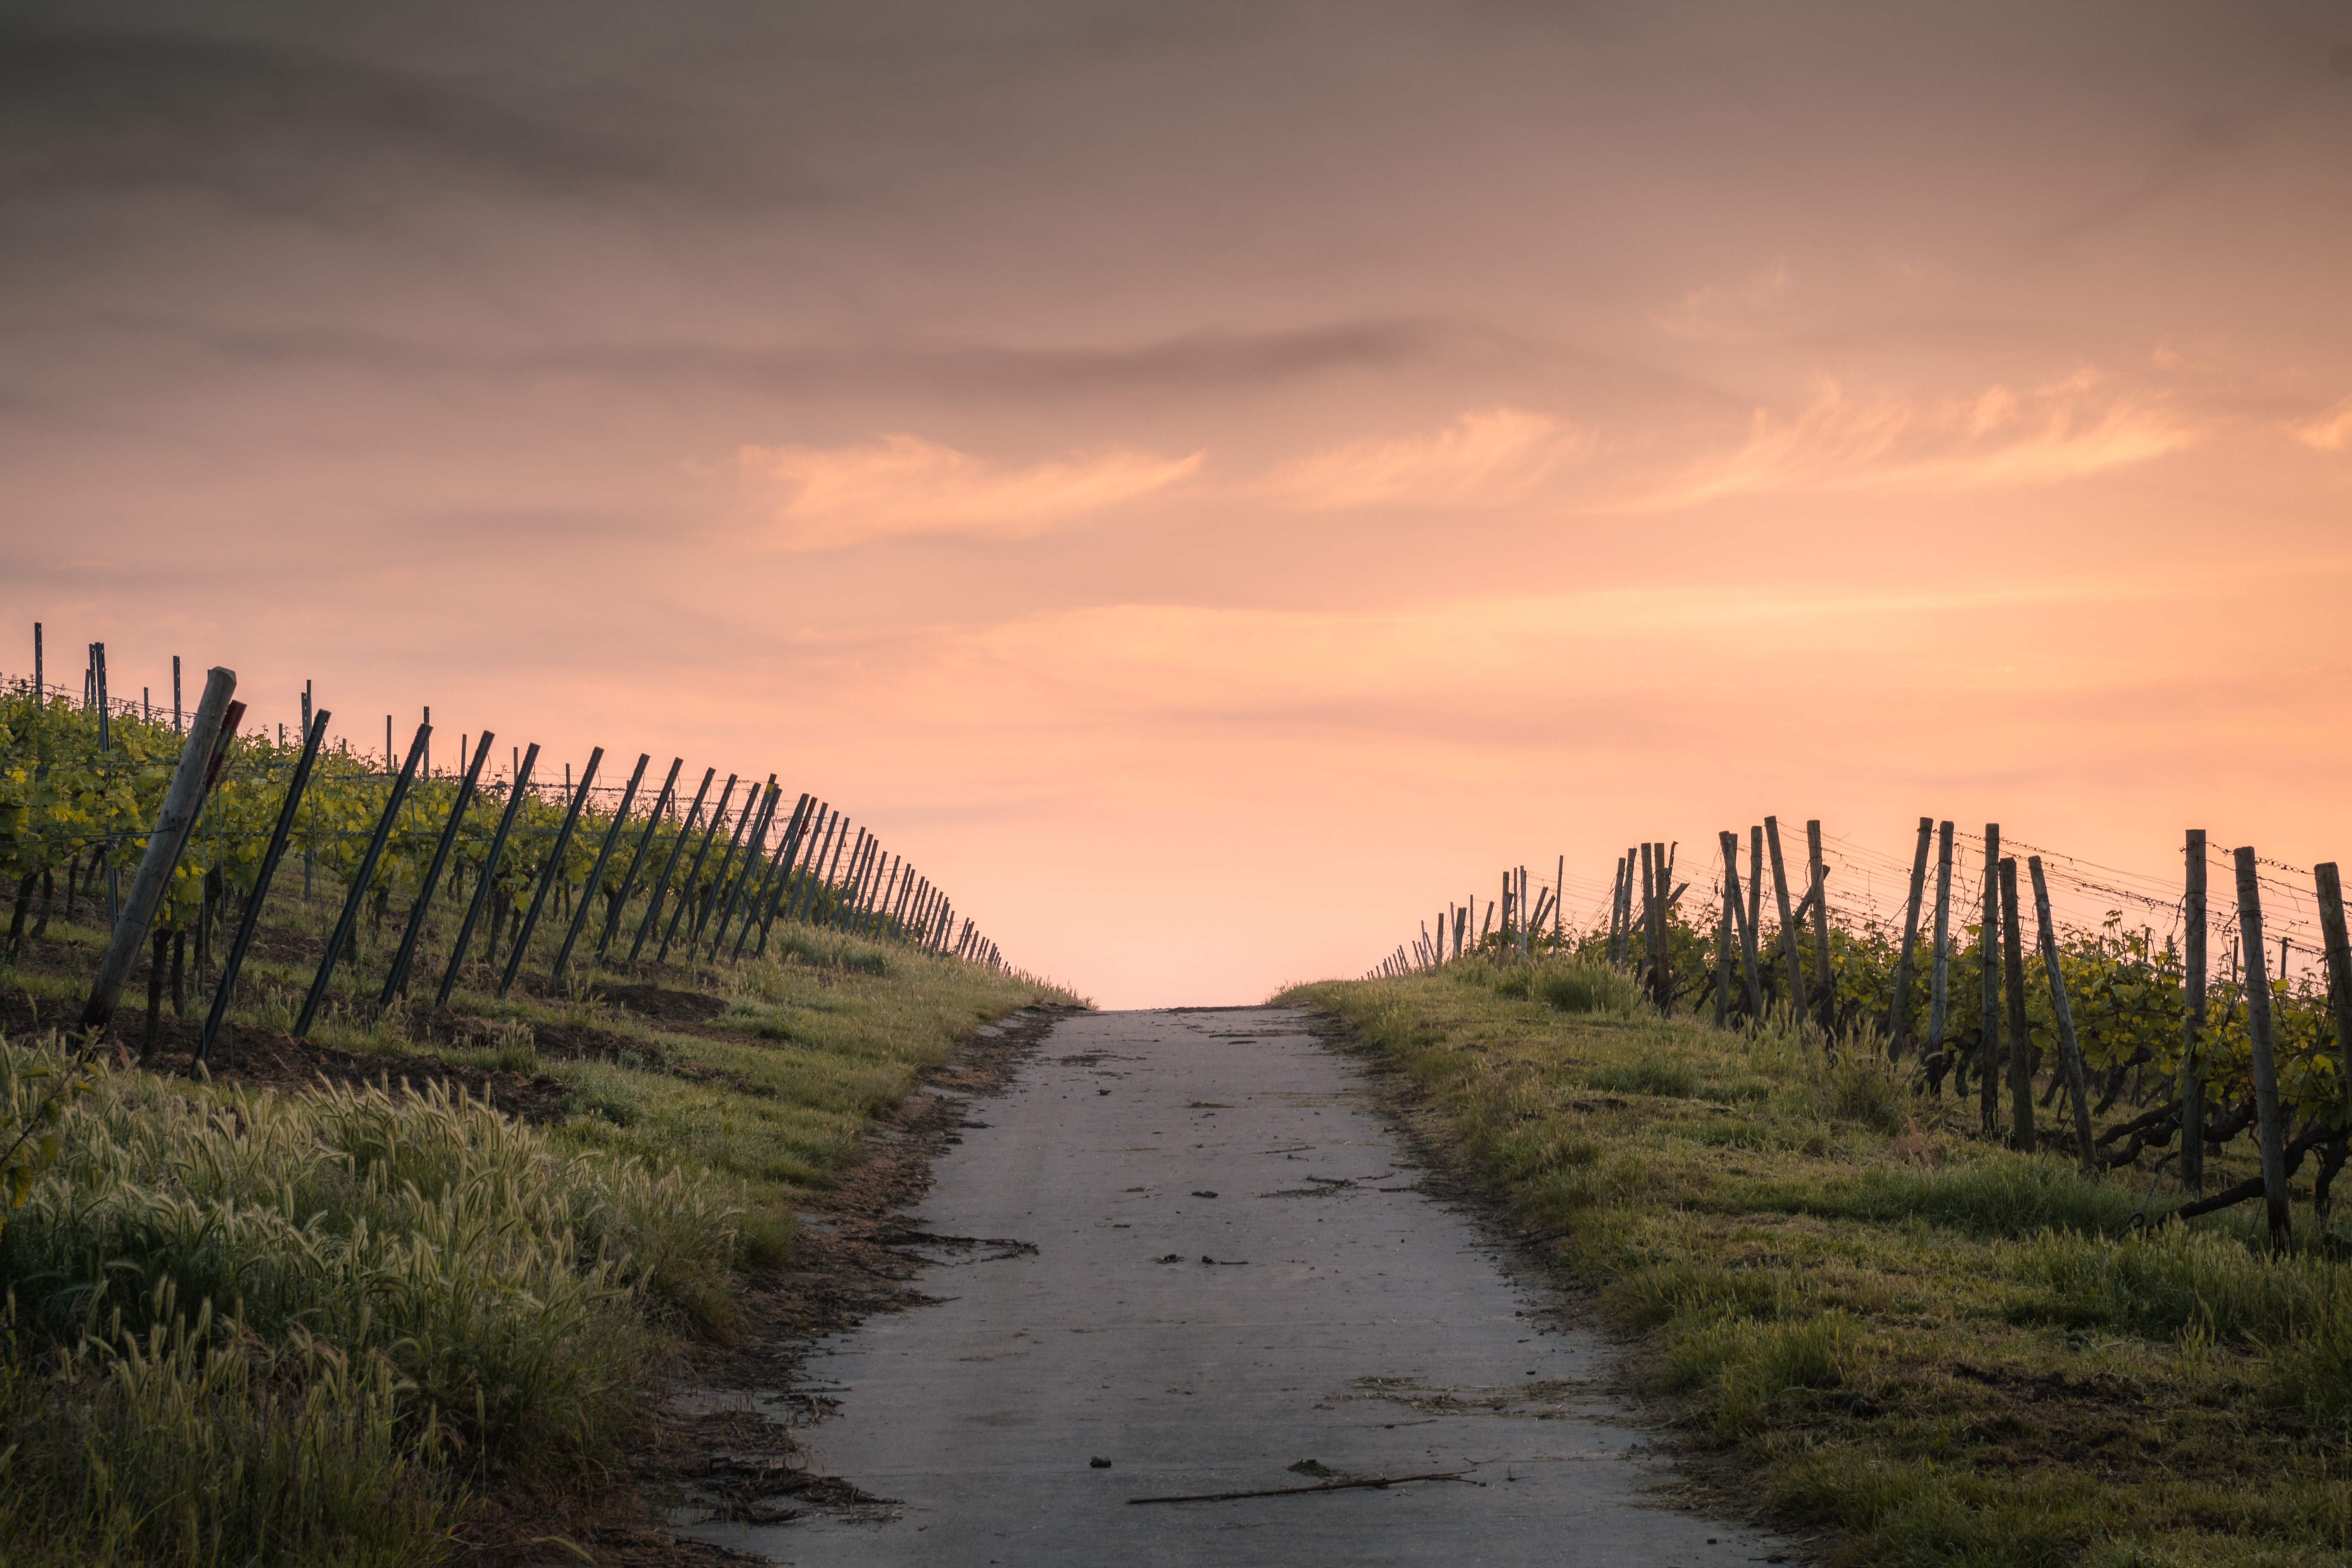
beach, landscape, sea, coast, nature, path, grass, sand, horizon, marsh, cloud, sky, sunrise, sunset, prairie, morning, hill, shore, dawn, river, dusk, evening, waterway, wetland, habitat, rural area, natural environment, atmospheric phenomenon